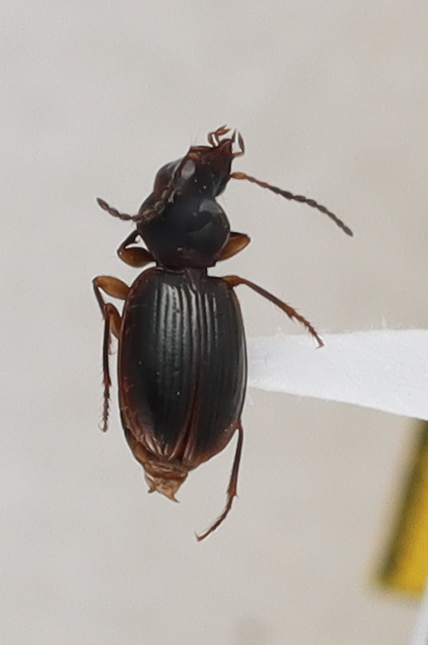
Scientific name: Mecyclothorax konanus
Plot: 6
Trap: S
Collected: 20230712